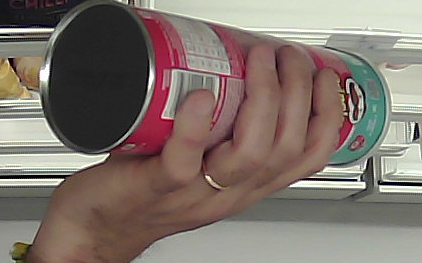
Product: pringles_original